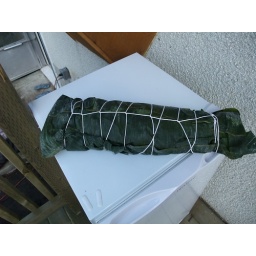
The mummy salmon (wild coho, packed with garlic and lemons and wrapped in banana leaves).